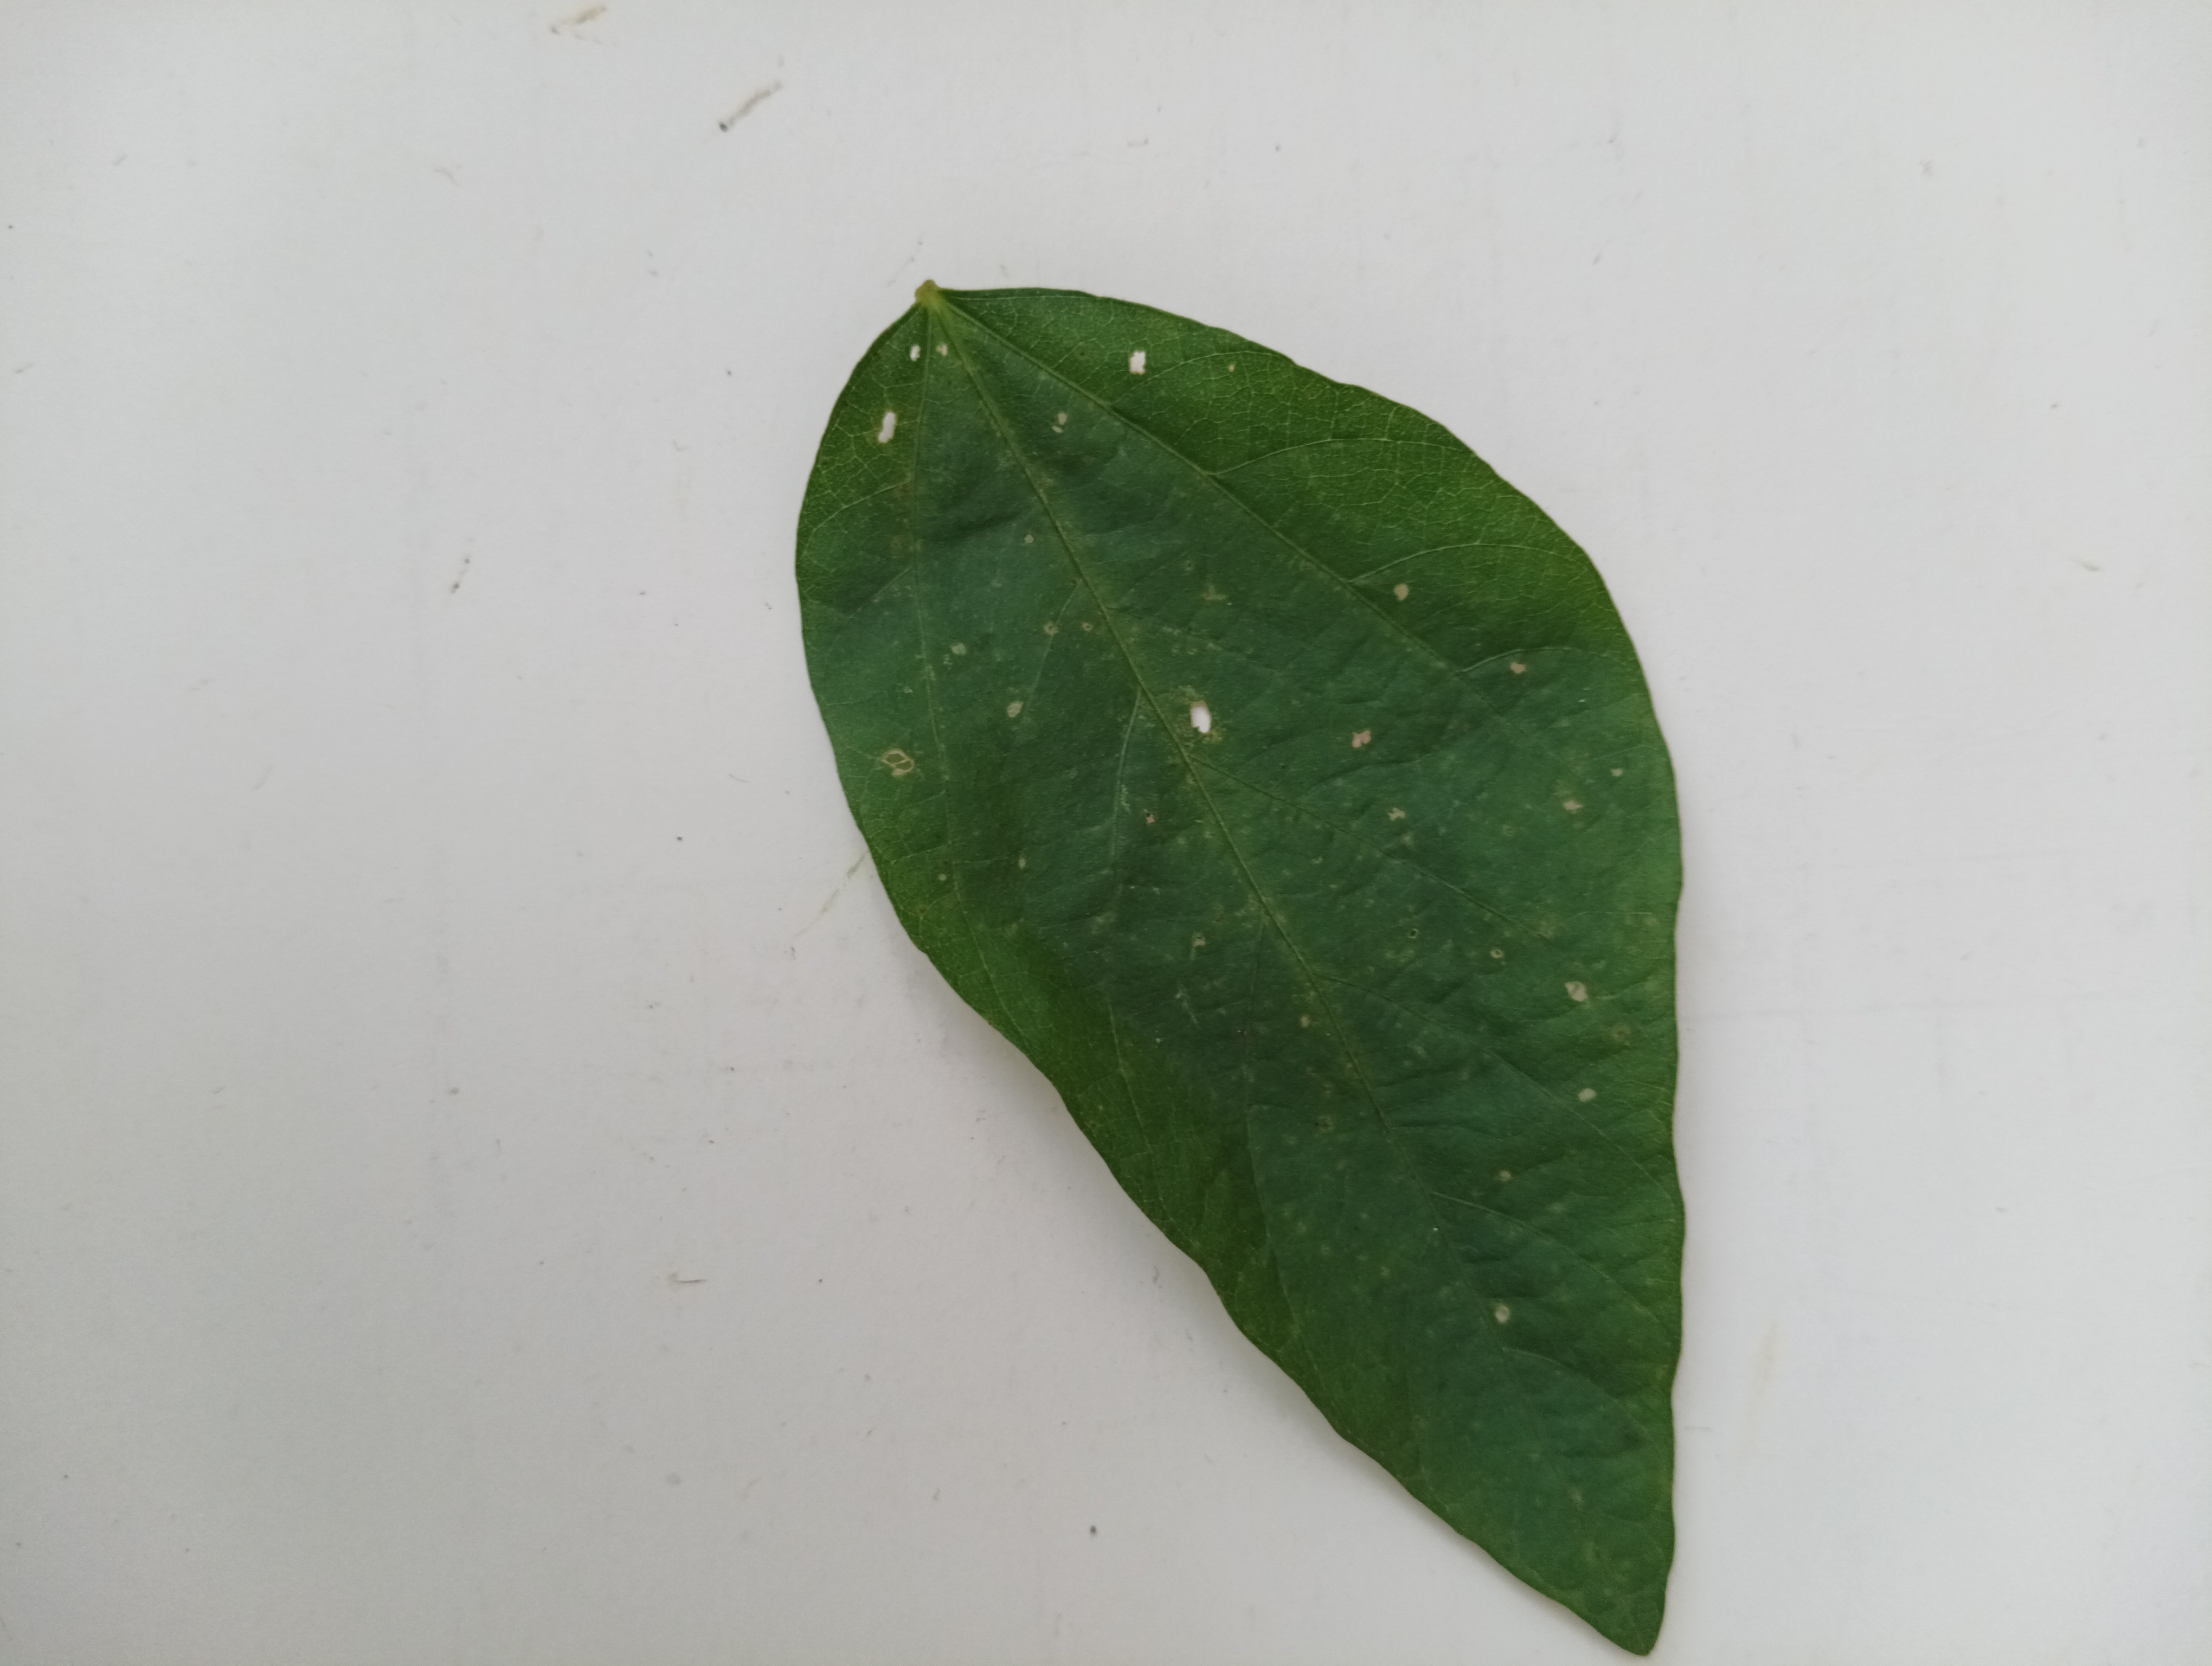
Label: Bacterial leaf Blight